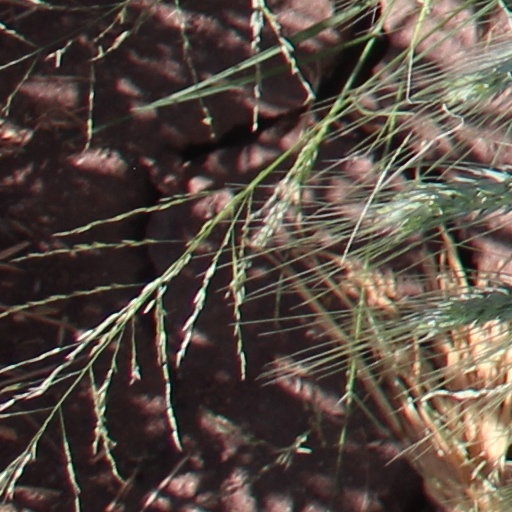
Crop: wheat